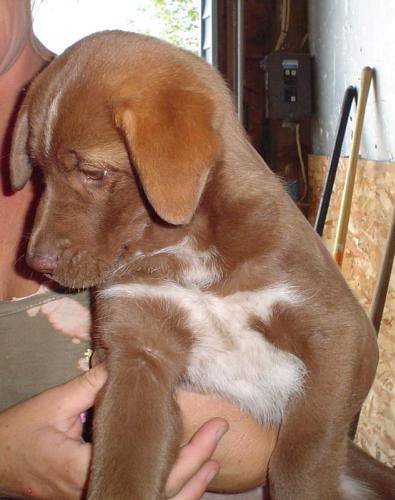
Label: dog